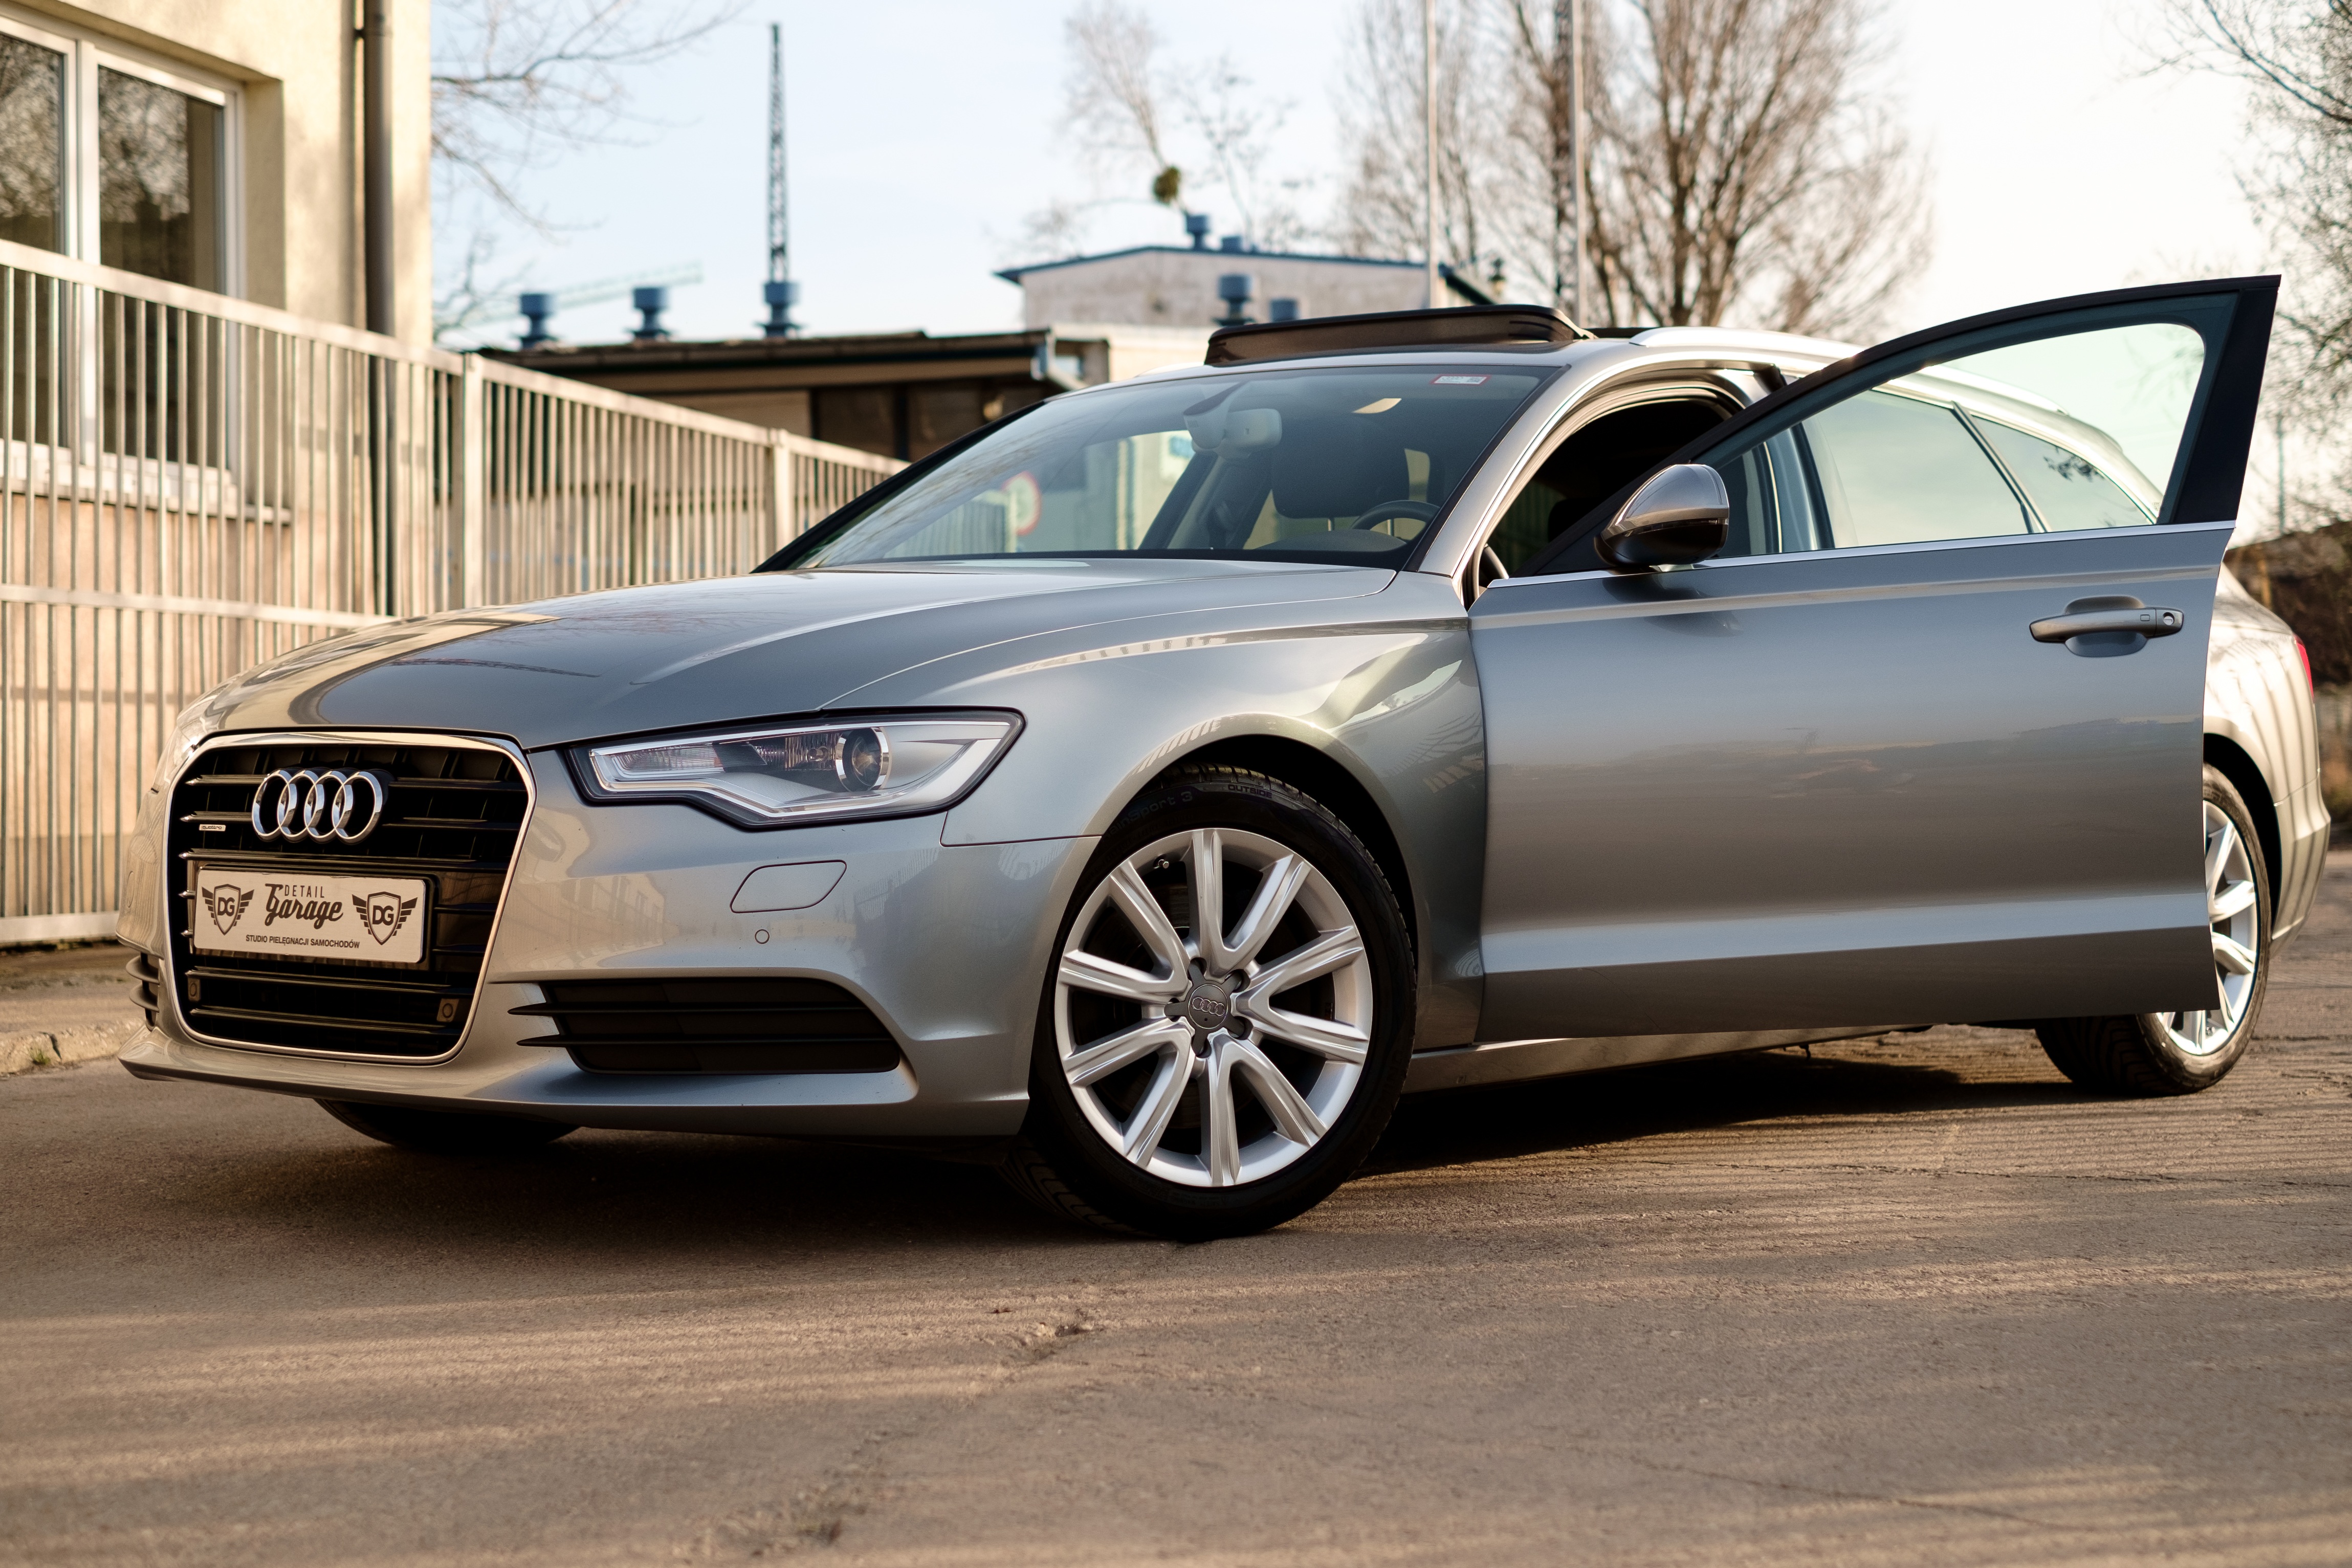
technology, car, wheel, automobile, transportation, transport, vehicle, show, metal, auto, business, modern, automotive, bumper, luxury, design, motor, sedan, new, style, elegant, audi, vechicle, presentation, mechanic, benz, audi a6, limited, land vehicle, automobile make, automotive exterior, automotive design, luxury vehicle, family car, executive car, mid size car